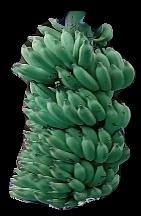
Variety: elakki-bale
Grade: grade1